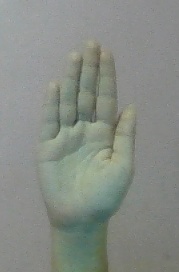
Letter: seen